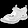
Label: Sandal